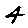
Label: 4